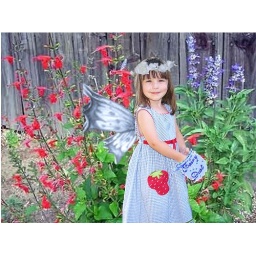
girl in blue